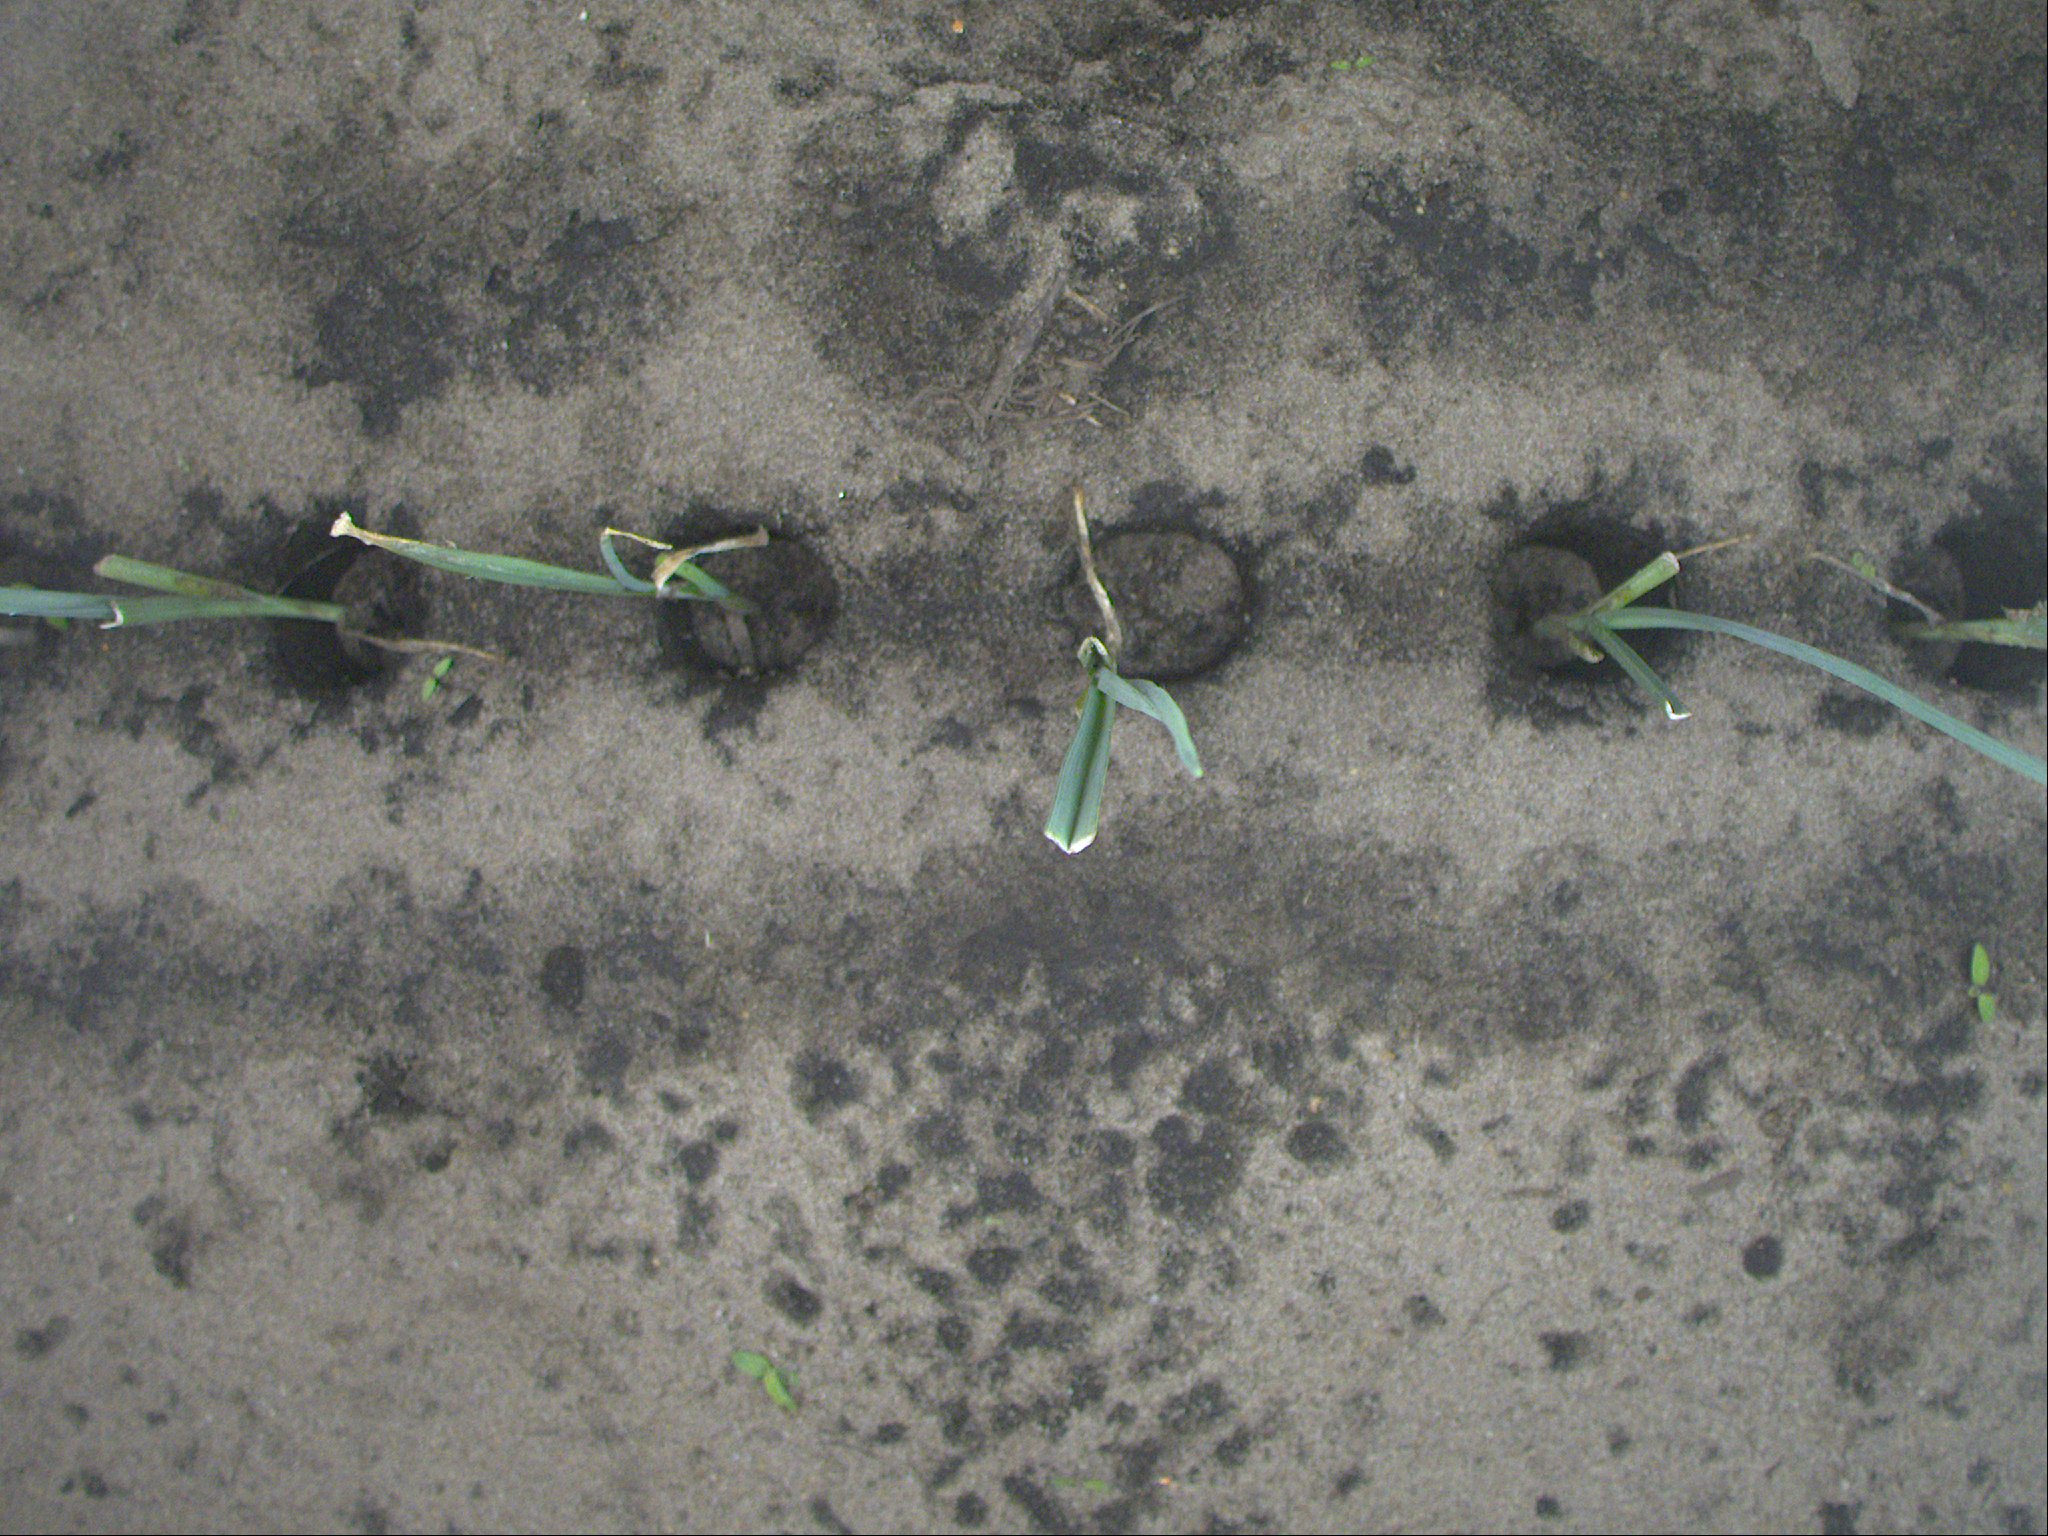
Crop: leek
Objects: leek, leek, leek, leek, leek, stem_leek, stem_leek, stem_leek, stem_leek, stem_leek